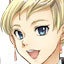
Portrait style: Anime Portrait